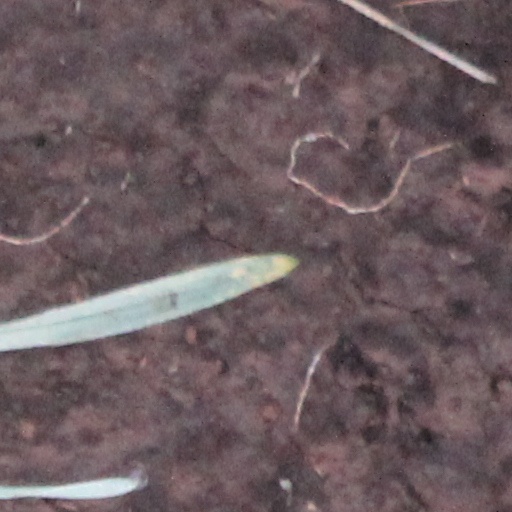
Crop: wheat